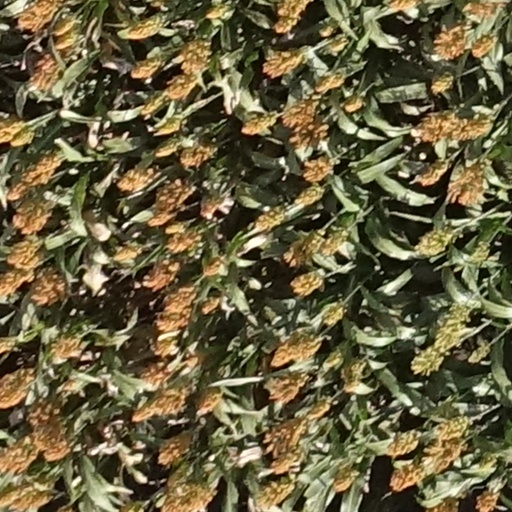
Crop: sorghum